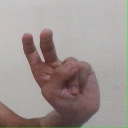
अक्षर: ऐ